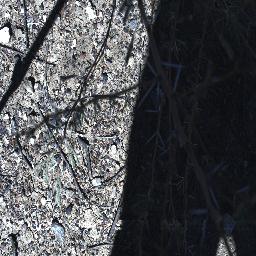
Label: prickly_acacia